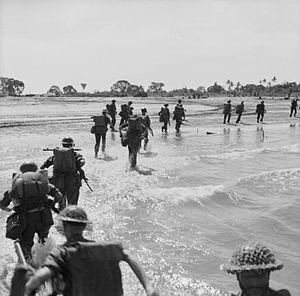
La bataille de Ramree ou bataille de l'île Ramree est une bataille du théâtre asiatique de la guerre du Pacifique, disputée pendant six semaines entre janvier et février 1945 dans le cadre de l'offensive alliée sur le front sud de la campagne de Birmanie pendant la Seconde Guerre mondiale. Elle opposa sur l'île de Ramree, une île côtière du nord-ouest de la Birmanie, des soldats du XVe corps de l'armée indienne britannique à l'armée impériale japonaise. Cette bataille est surtout restée célèbre pour la mort de plusieurs centaines de soldats japonais tués par des crocodiles de mer dans les marécages de l'île.